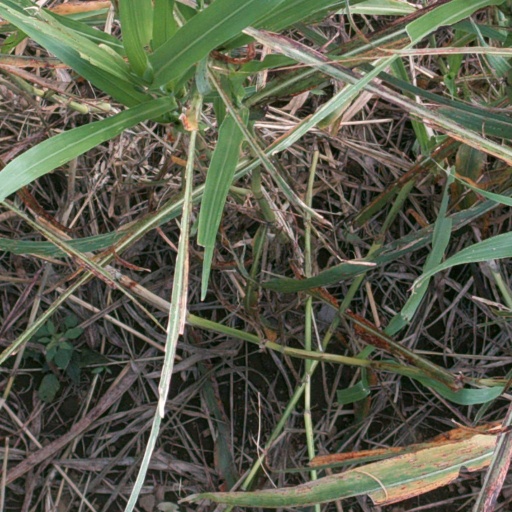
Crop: sorghum